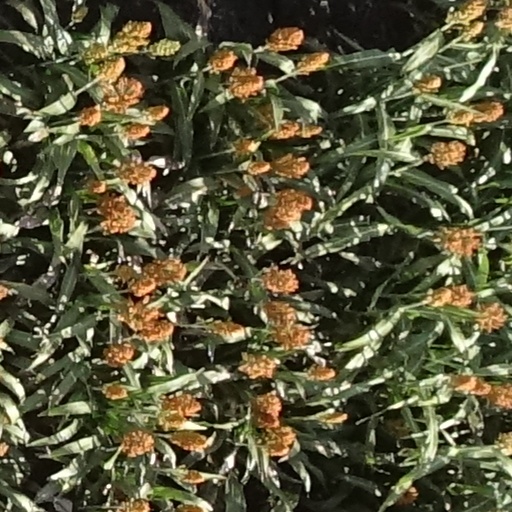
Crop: sorghum